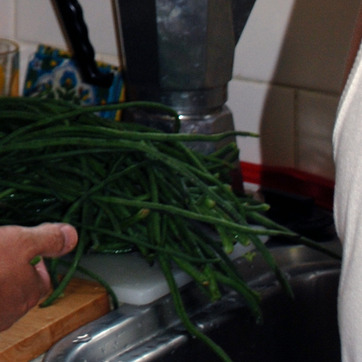
Material: food